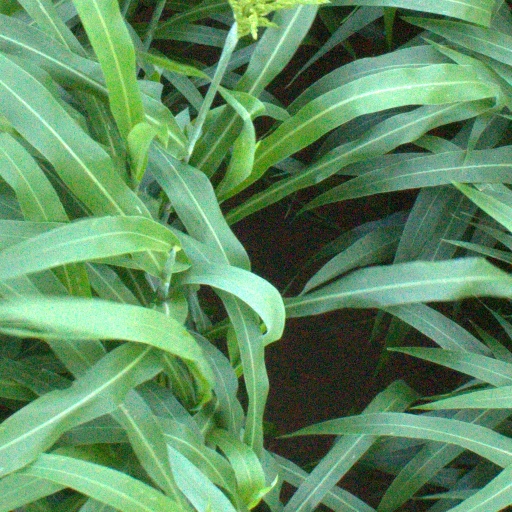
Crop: sorghum